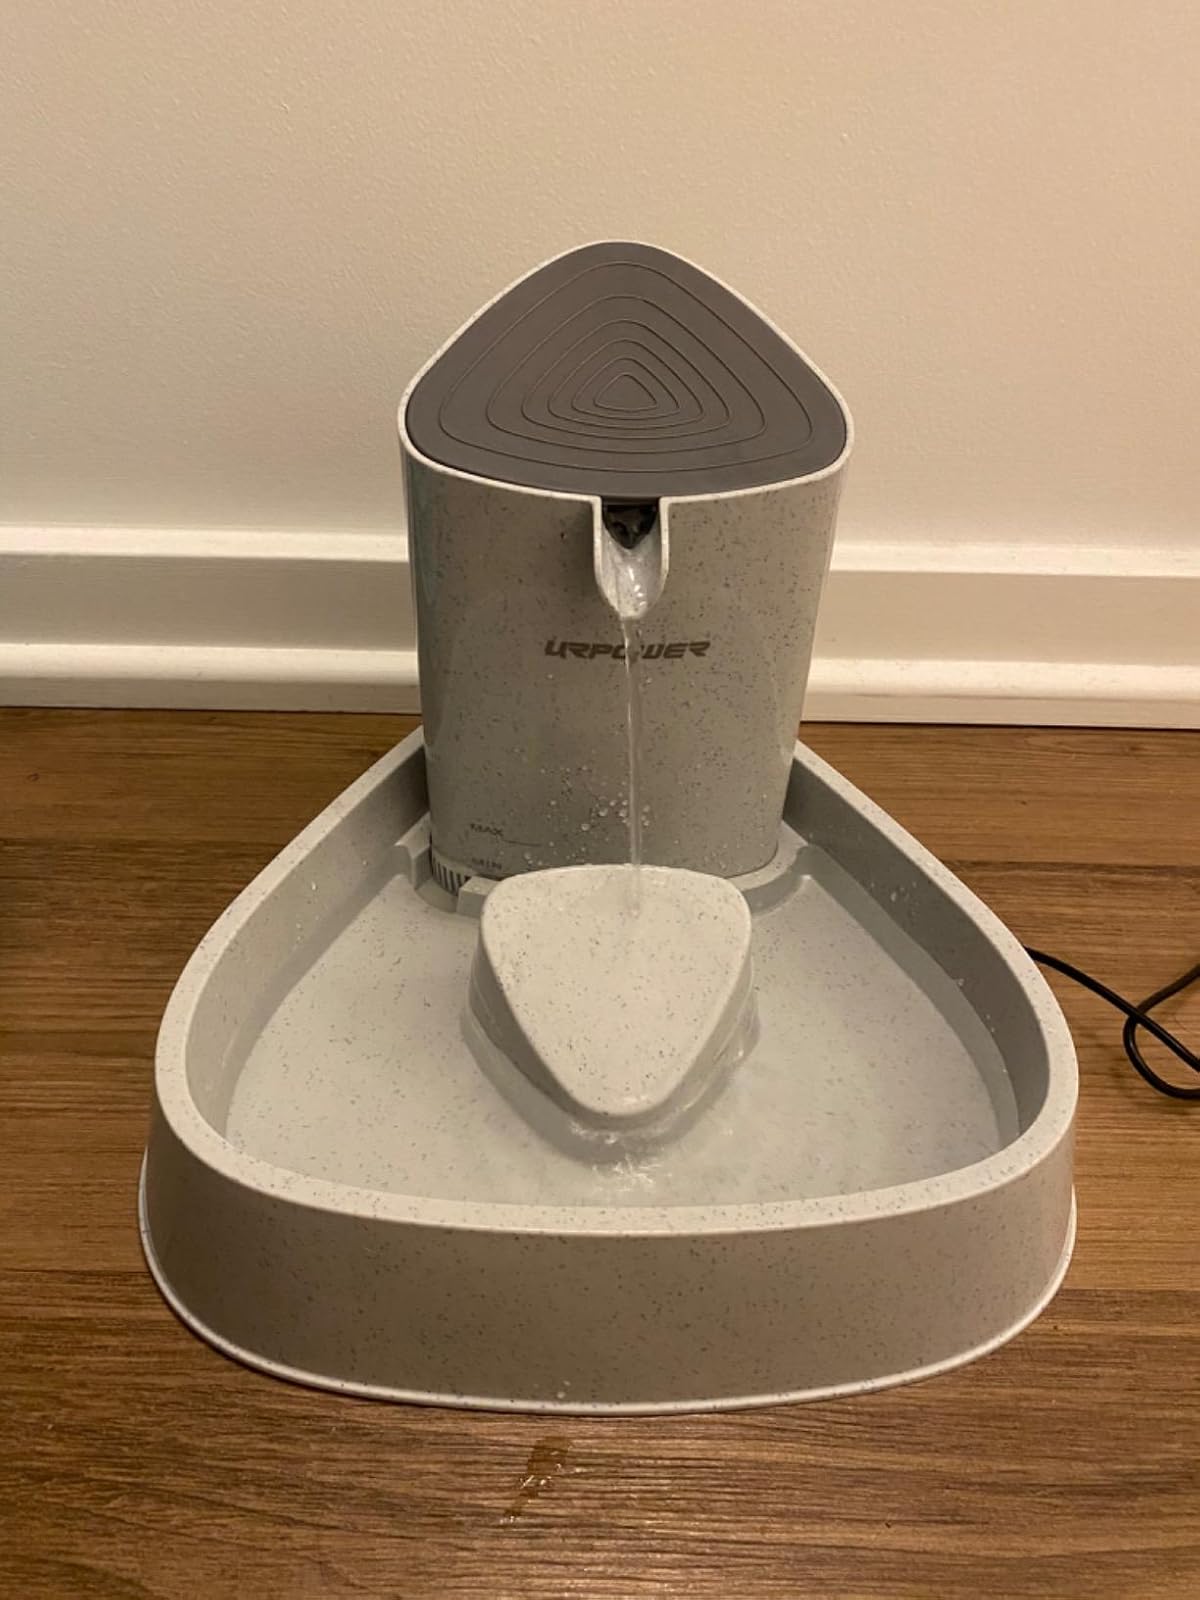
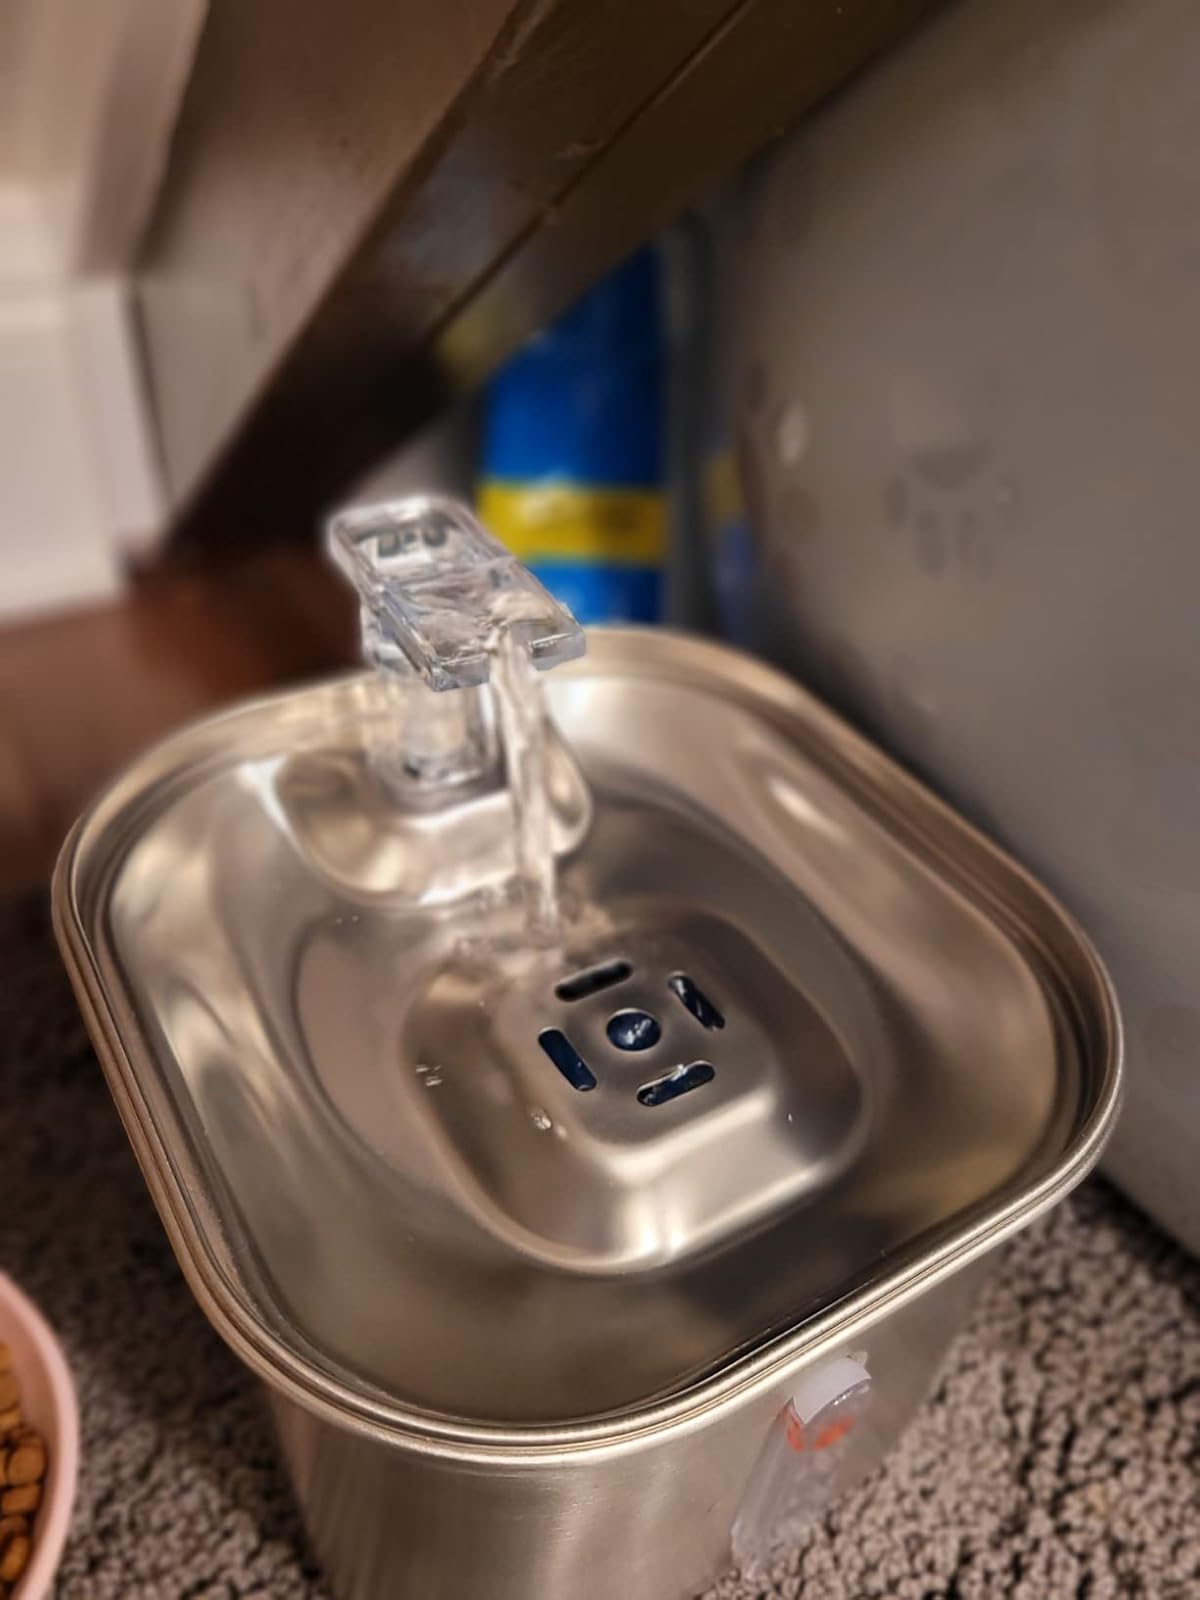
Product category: items_bowl
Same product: no